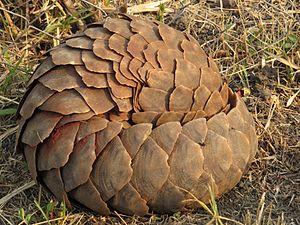
Le Pangolin de Temminck ou Pangolin terrestre du Cap est un mammifère de la famille des Manidae, vivant principalement en Afrique australe et orientale. Il se rencontre dans les savanes et les zones boisées. Il a tendance à utiliser les terriers d’autres espèces, comme ceux de l’oryctérope du Cap.